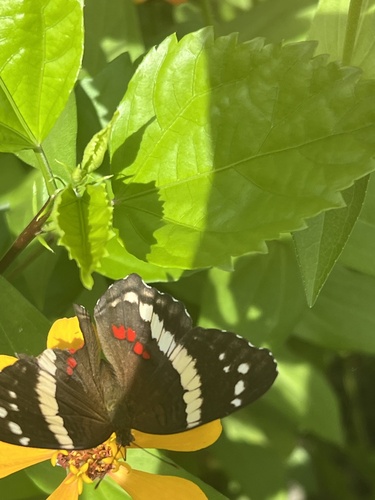
Scientific name: Anartia fatima
Common name: Banded peacock
Family: Nymphalidae
Order: Lepidoptera
Pollinator type: Primary pollinator
Habitat: Open areas and gardens
Geographic range: South America
Conservation status: Least Concern